Centralist Republic of Mexico

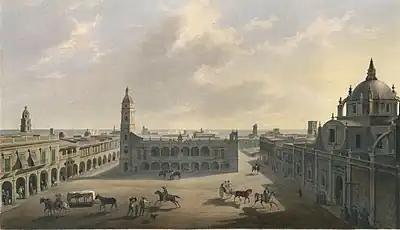
The Port of Veracruz in 1836.

The literary salon known as the was founded during this time, developing out of informal literary meetings attended by writers such as Guillermo Prieto, under the leadership of José María Lacunza, who hosted the writers at a room of the . The Academy was formally established in June, 1836, and soon counted among its members Andrés Quintana Roo, who was named honorary president for life, Manuel Carpio, Alejandro Arango y Escandón, Ignacio Rodríguez Galván, and Ignacio Ramírez, among others.